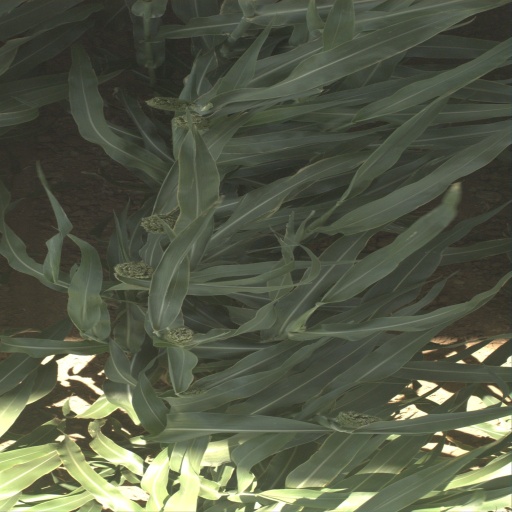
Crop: sorghum